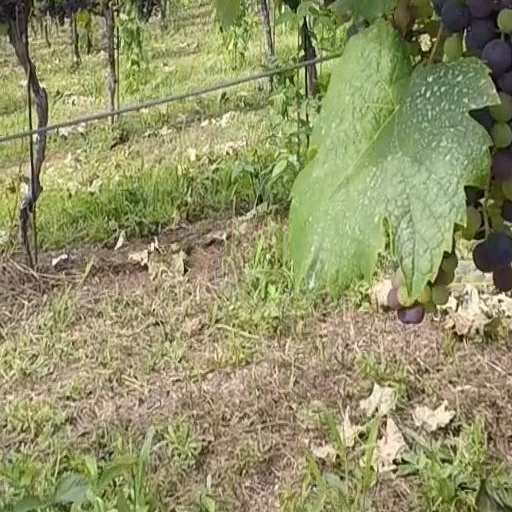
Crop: grape